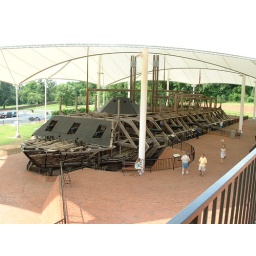
USS Cairo, a Civil War ironclad river boat on display at the National Military Park in Vicksburg, MS